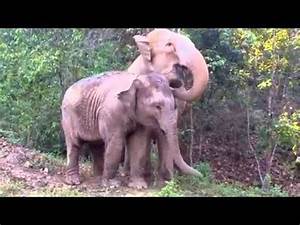
Label: elephant